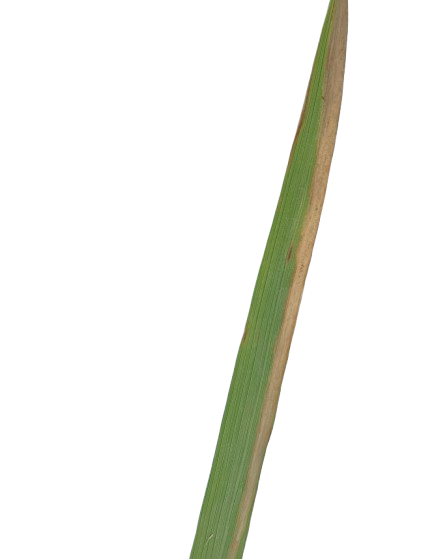
Label: Rice Stripes